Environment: real
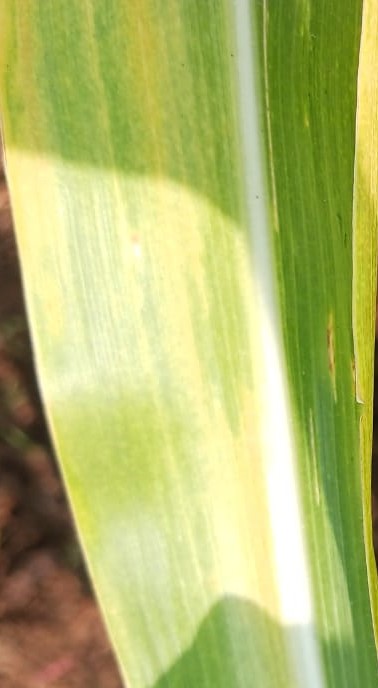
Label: potassium_deficiency